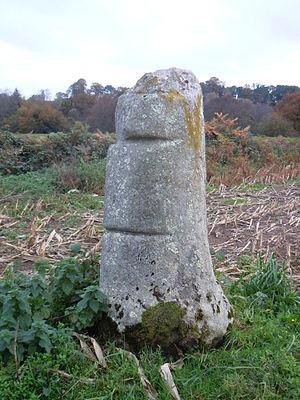
borne située au bord de l'ancienne voie romaine reliant les cités de Vorgium et Darioritum, à Séglien, dans le département du MorbihanLa pierre anépigraphe CIL XVII2, 00395 sur Epigraphik-Datenbank Clauss-Slaby.
Séglien [seglijɛ̃] est une commune française, située dans le département du Morbihan en région Bretagne.